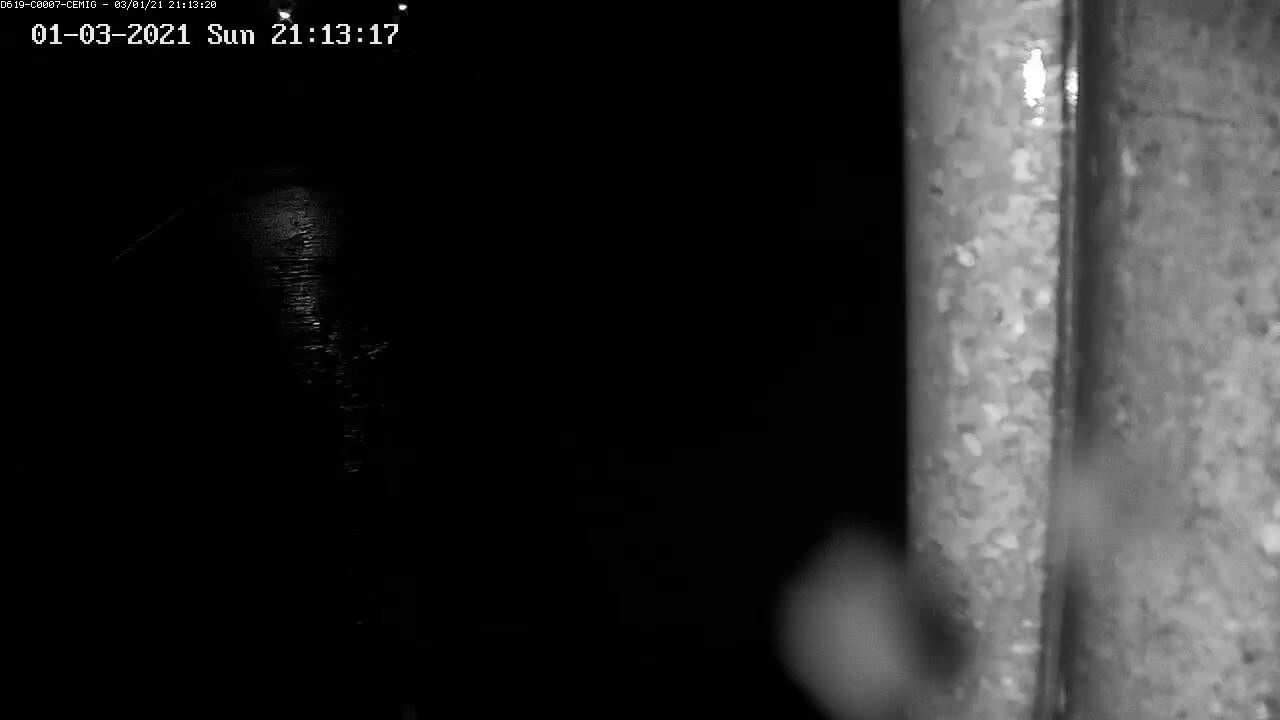
Fire: no
Smoke: no